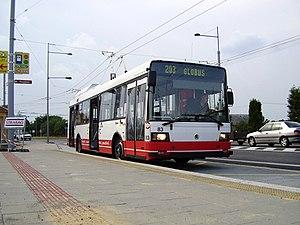
Le trolleybus d'Opava dessert la ville d'Opava en République tchèque. Ce réseau est exploité par l'entreprise publique Městský dopravní podnik Opava.